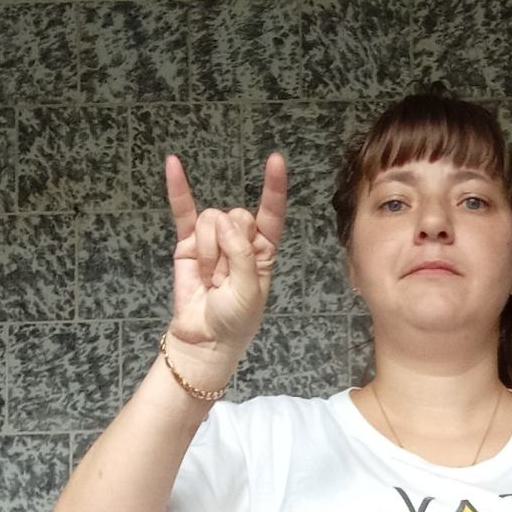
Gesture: rock